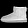
Label: Ankle boot